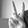
ASL letter: V